Interstate 470 (Missouri)

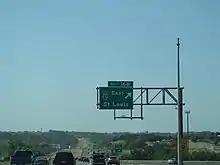
I-470 westbound at exit for I-70 eastbound at the northern terminus in Independence

I-470 begins in southern Kansas City at the Grandview Triangle interchange with I-49, I-435, US 50, and US 71. The freeway, concurrent with US 50, travels east through grasslands before meeting the westernmost interchange, a diamond interchange with Blue Ridge Boulevard. A rail line belonging to Kansas City Southern Railway passes under the freeway west of the interchange. The concurrent highways continue east through lightly populated Jackson County, past a light residential zone, toward an interchange with Raytown Road. Raytown Road provides access to Longview Lake to the south of I-470. Longview Lake was home to the Lollapalooza music festival in 1996.